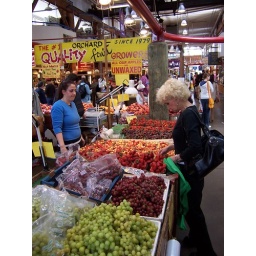
Colorful fruits at the Grenville Island market in Vancouver